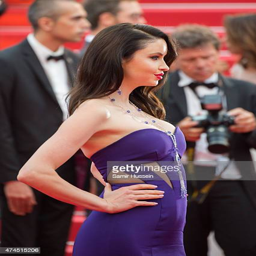
person attends the premiere during festival